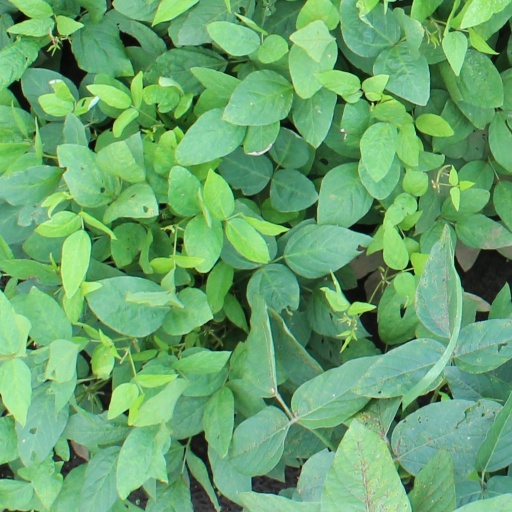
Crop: soybean